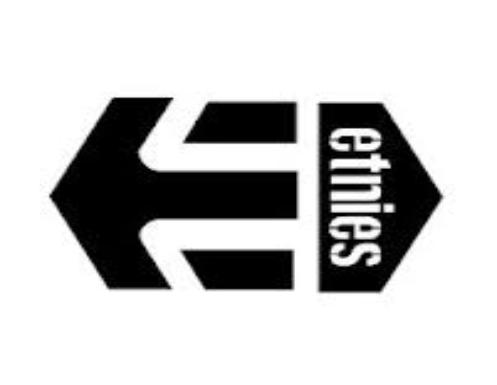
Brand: Etnies
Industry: Clothes